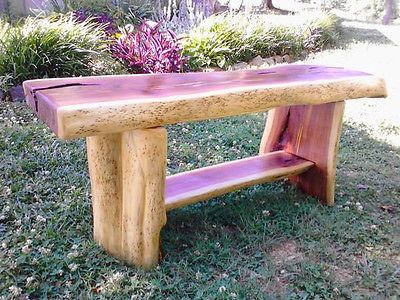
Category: table